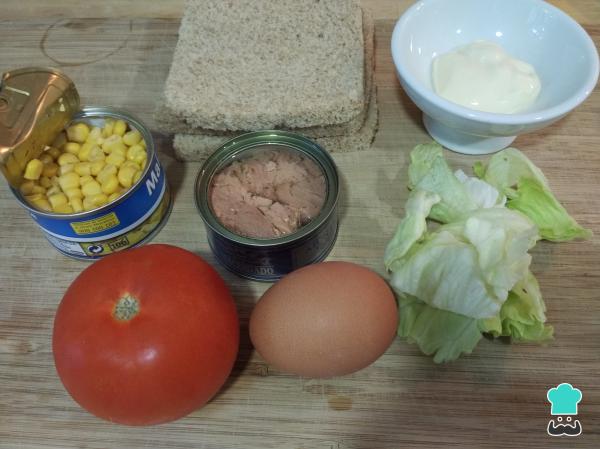
Reunimos todos los ingredientes para elaborar el sándwich club de atún. Si queréis hacer este sándwich aún más natural, podéis cocinar vuestro propio pan de molde casero.